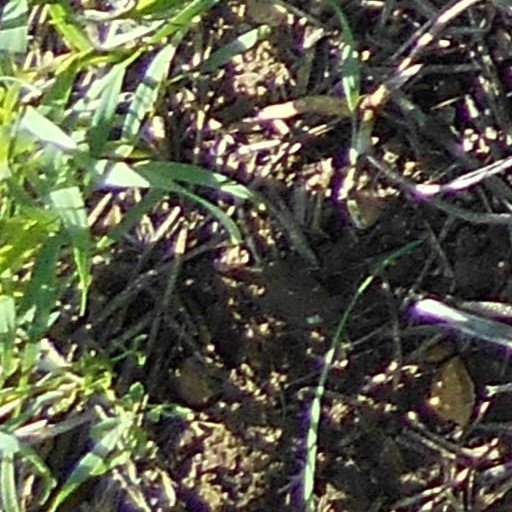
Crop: wheat